Leonora Jakupi

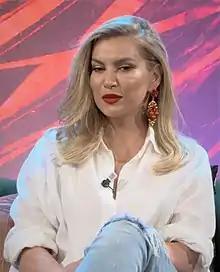
Leonora Jakupi, 2019

Leonora Jakupi is originally from Kosovo. She lost her father during the Kosovo War (1998–1999) – he was killed due to his involvement in the Kosovo Liberation Army. Her repertoire includes old-style Albanian folk and modern popular music.